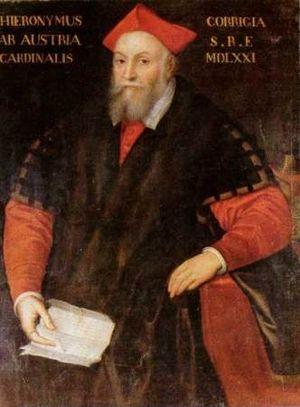
Girolamo di Corregio est un cardinal italien du XVIᵉ siècle. Il est le fils de la poétesse Veronica Gambara et le neveu du cardinal Uberto Gambara.